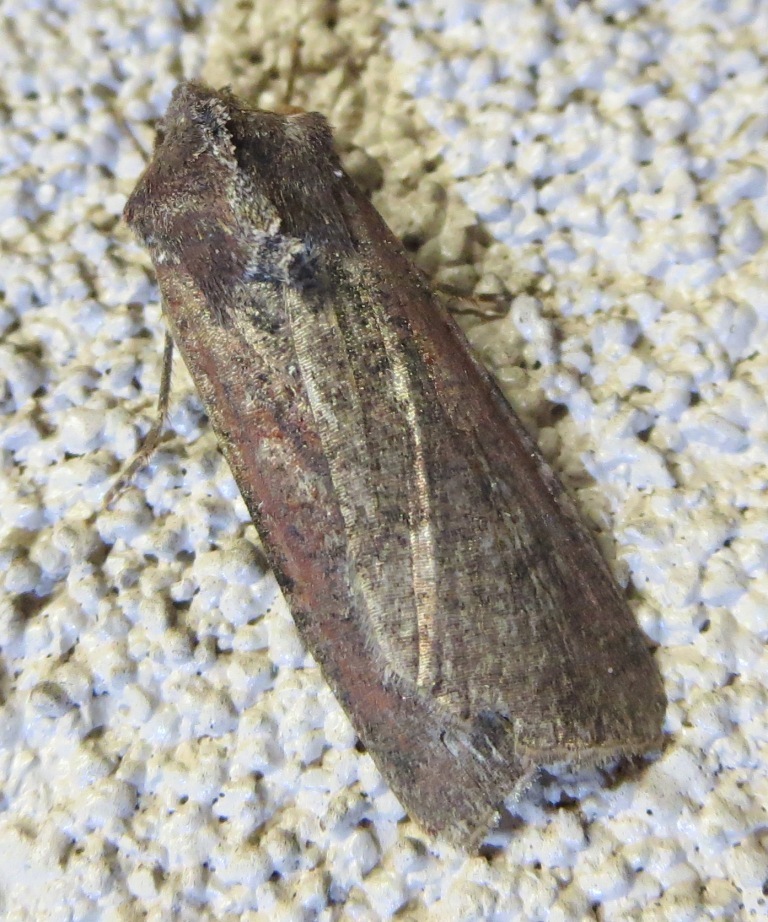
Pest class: cutworms